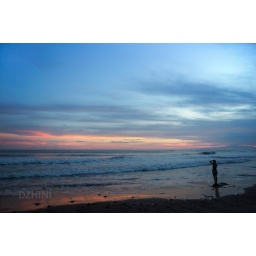
Mystery surf beach in Bali with black sand and mystery sunset.